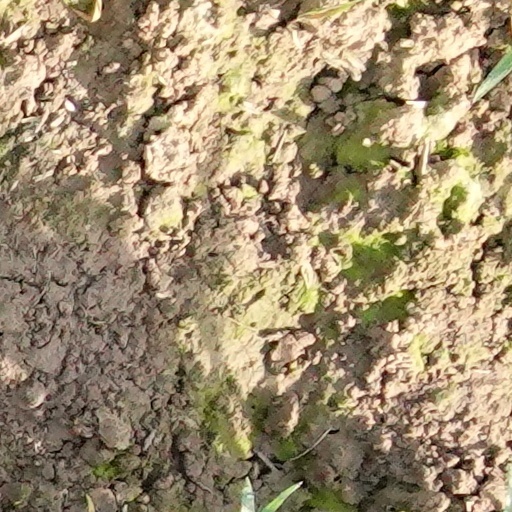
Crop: wheat